Occasion at the Castle

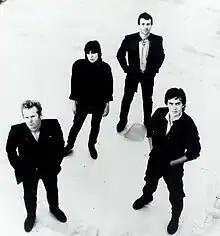
The Pretenders, seen here in this 1984 publicity image, headlined the first night of the 1981 event

The first Occasion at the Castle was a landmark two-day outdoor rock festival held in August 1981 on the Rehins Estate, located about four miles outside Castlebar in County Mayo. The event was organised by a trio of local businessmen, Tommy and John Staunton, along with hotelier Tony McHugh, who aimed to inject cultural and economic life into the region. At the time, County Mayo (along with the rest of Ireland) faced economic difficulties, and the organisers hoped the festival would attract a younger demographic and bring wider attention to the area. The festival was ambitious, costing around £150,000 to stage, which was a substantial investment for a rural Irish event at the time.